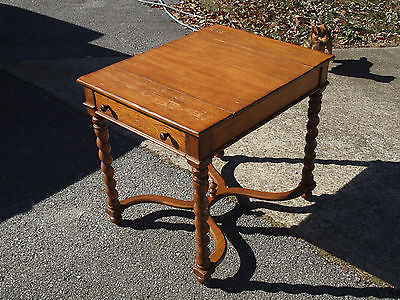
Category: table